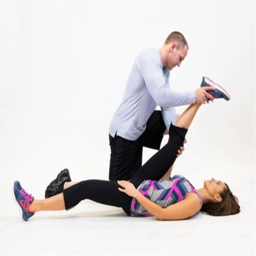
those weary muscles will feel better in no time at all .